Haechi (TV series)

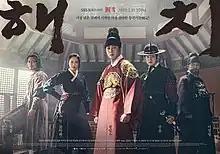
Promotional poster

Haechi is a 2019 South Korean television series starring Jung Il-woo, Go Ara, Kwon Yul, and Park Hoon. Produced by Kim Jong-hak Production, it aired on SBS TV from February 11 to April 30, 2019, every Monday and Tuesday at 22:00 (KST) for 48 episodes.